Religion in the European Union

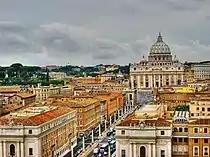
Photo.

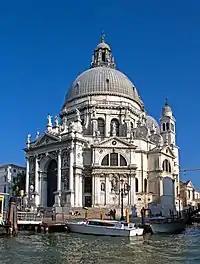
Santa Maria della Salute, Venice.

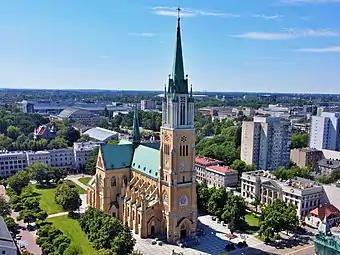
Cathedral Basilica of St. Stanislaus Kostka in Łódź, Poland.

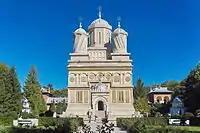
Curtea de Argeș Monastery in Romania.

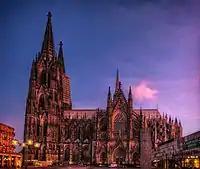
Cathedral of Sts. Peter and Mary in Cologne.

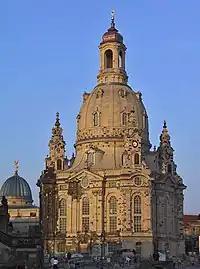
"Frauenkirche", Lutheran church of Dresden.

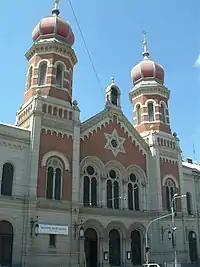
Great Synagogue in Plzeň.

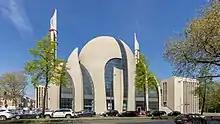
Central Mosque of Cologne.

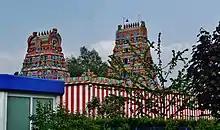
A Hindu temple in Germany (Hamm, Westphalia).

Religion in the European Union is diverse. The largest religion in the EU is Christianity, which accounted for 72.8% of EU population . Smaller groups include those of Islam, Buddhism, Judaism, Hinduism, and some East Asian religions, most concentrated in Germany and France. Also present are revival movements of pre-Christianity European folk religions including Heathenism, Rodnovery, Romuva, and Druidry.